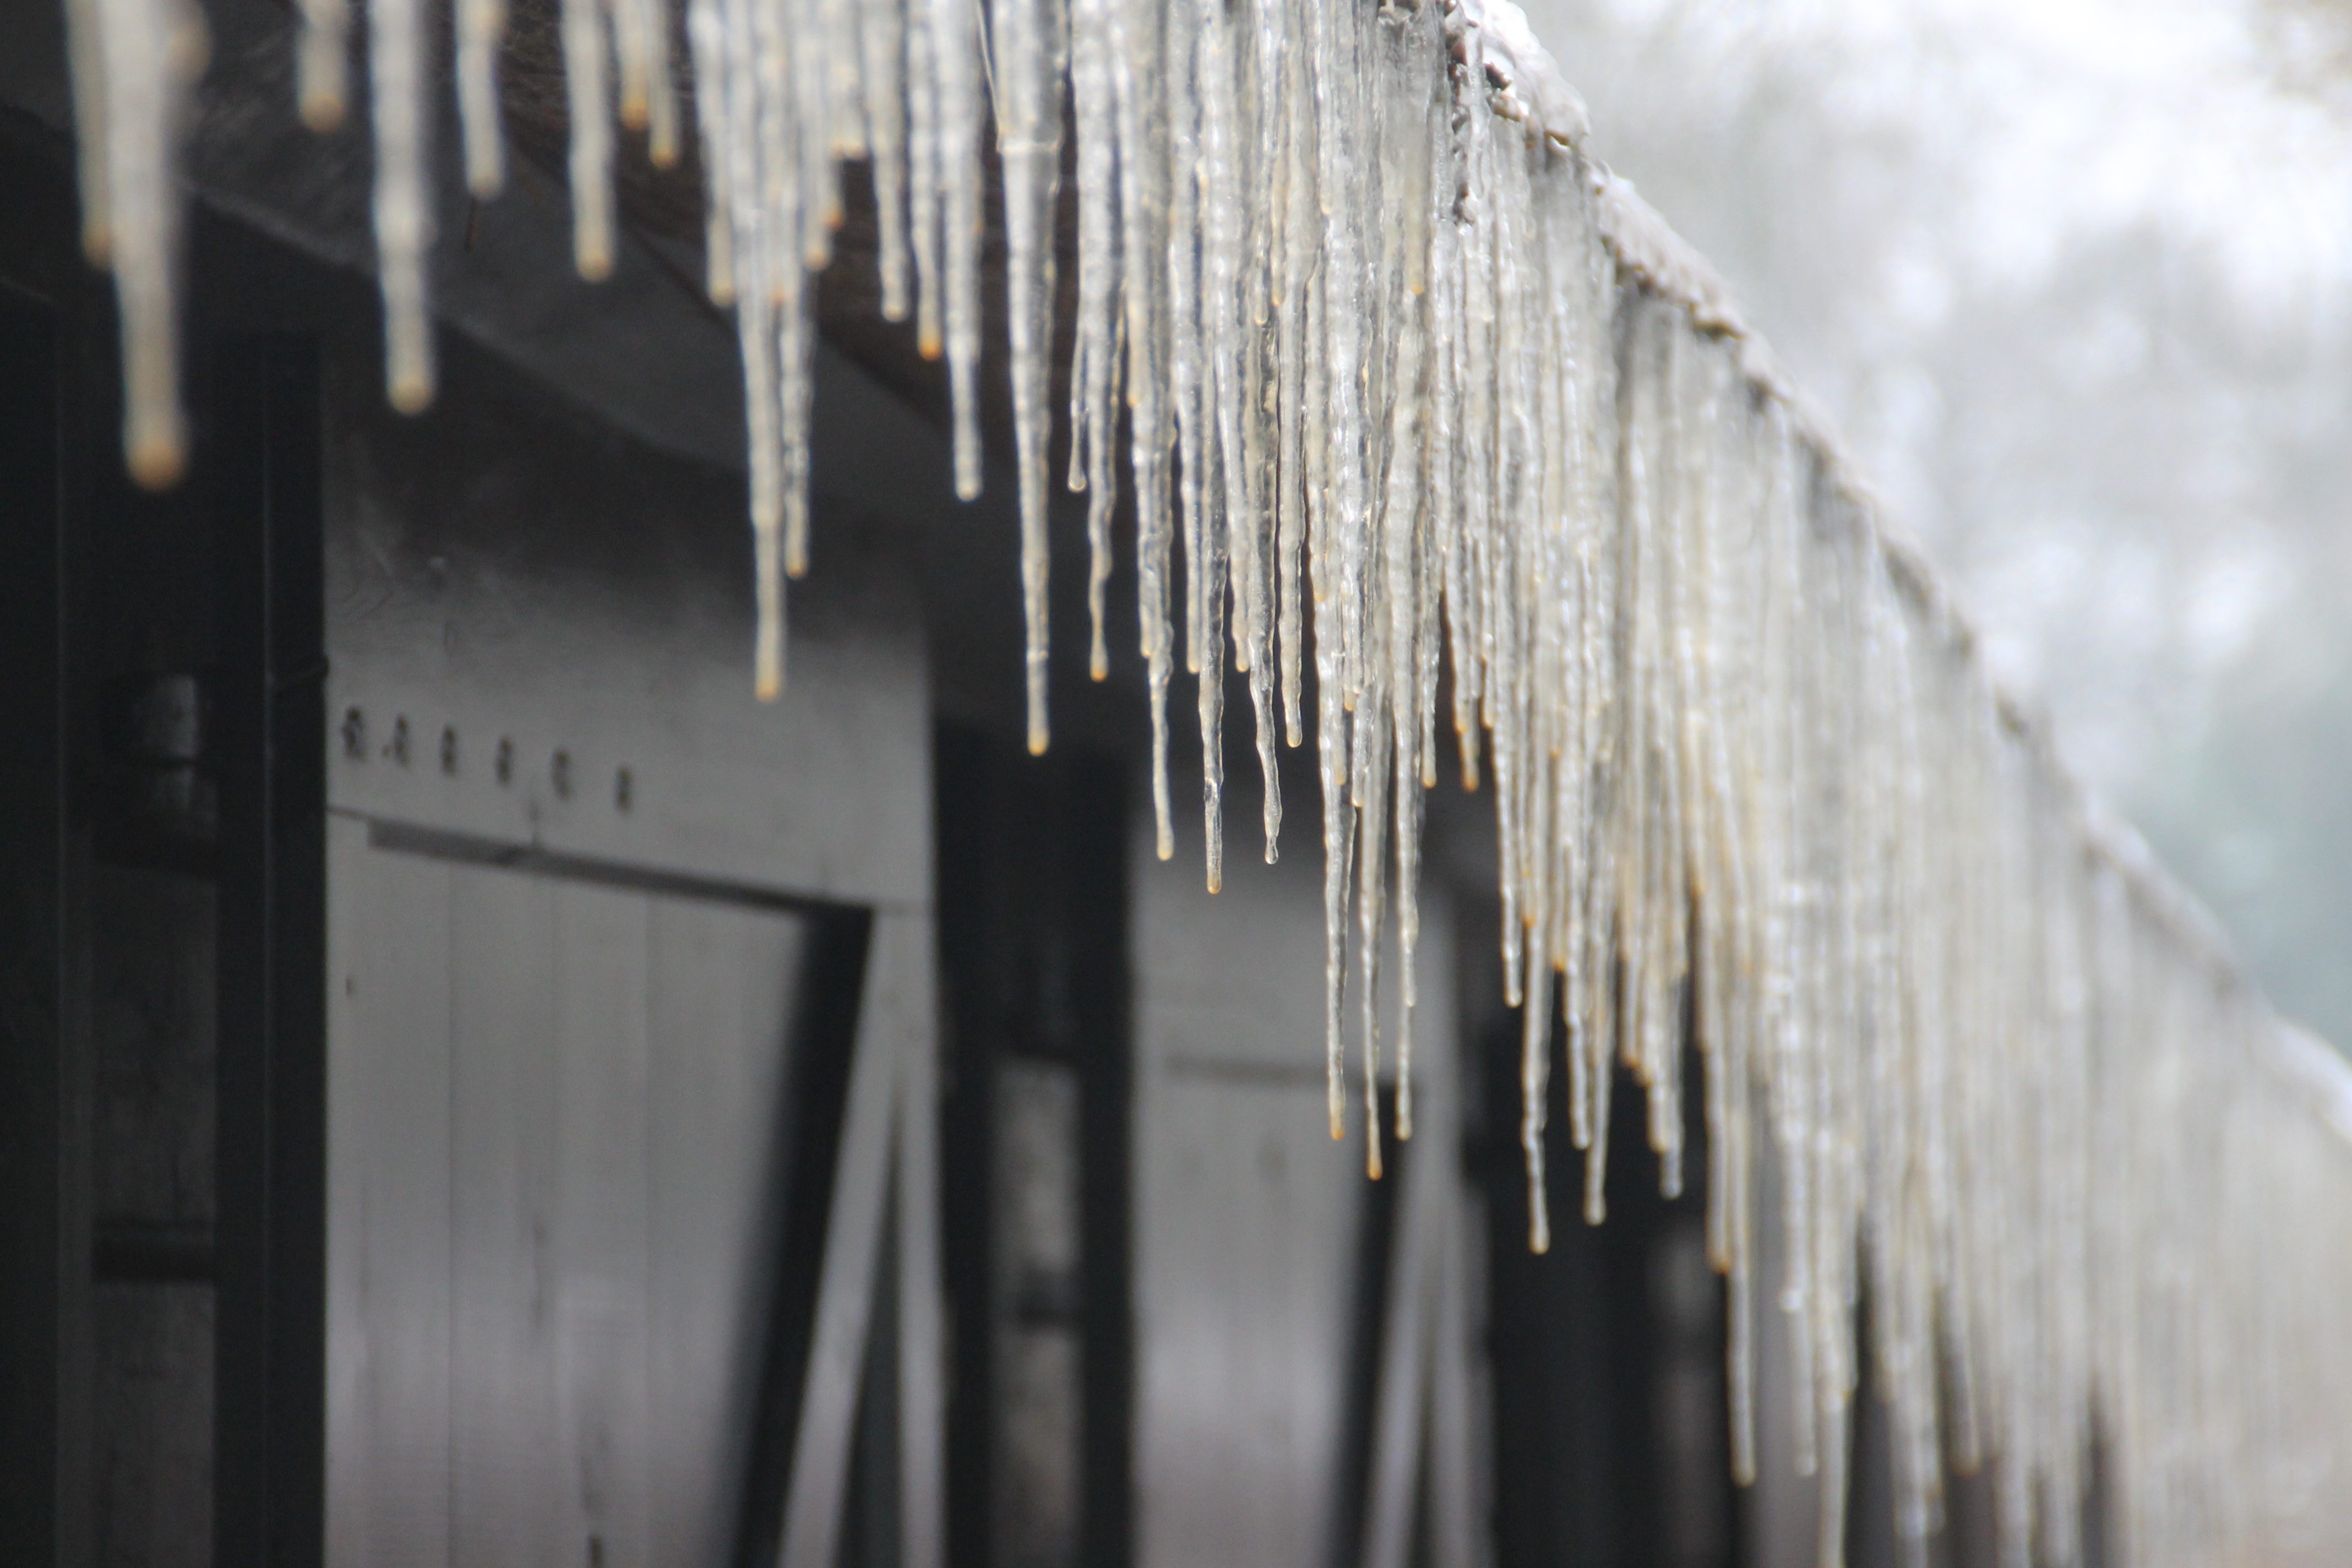
snow, winter, light, frost, formation, ice, weather, icicle, freezing